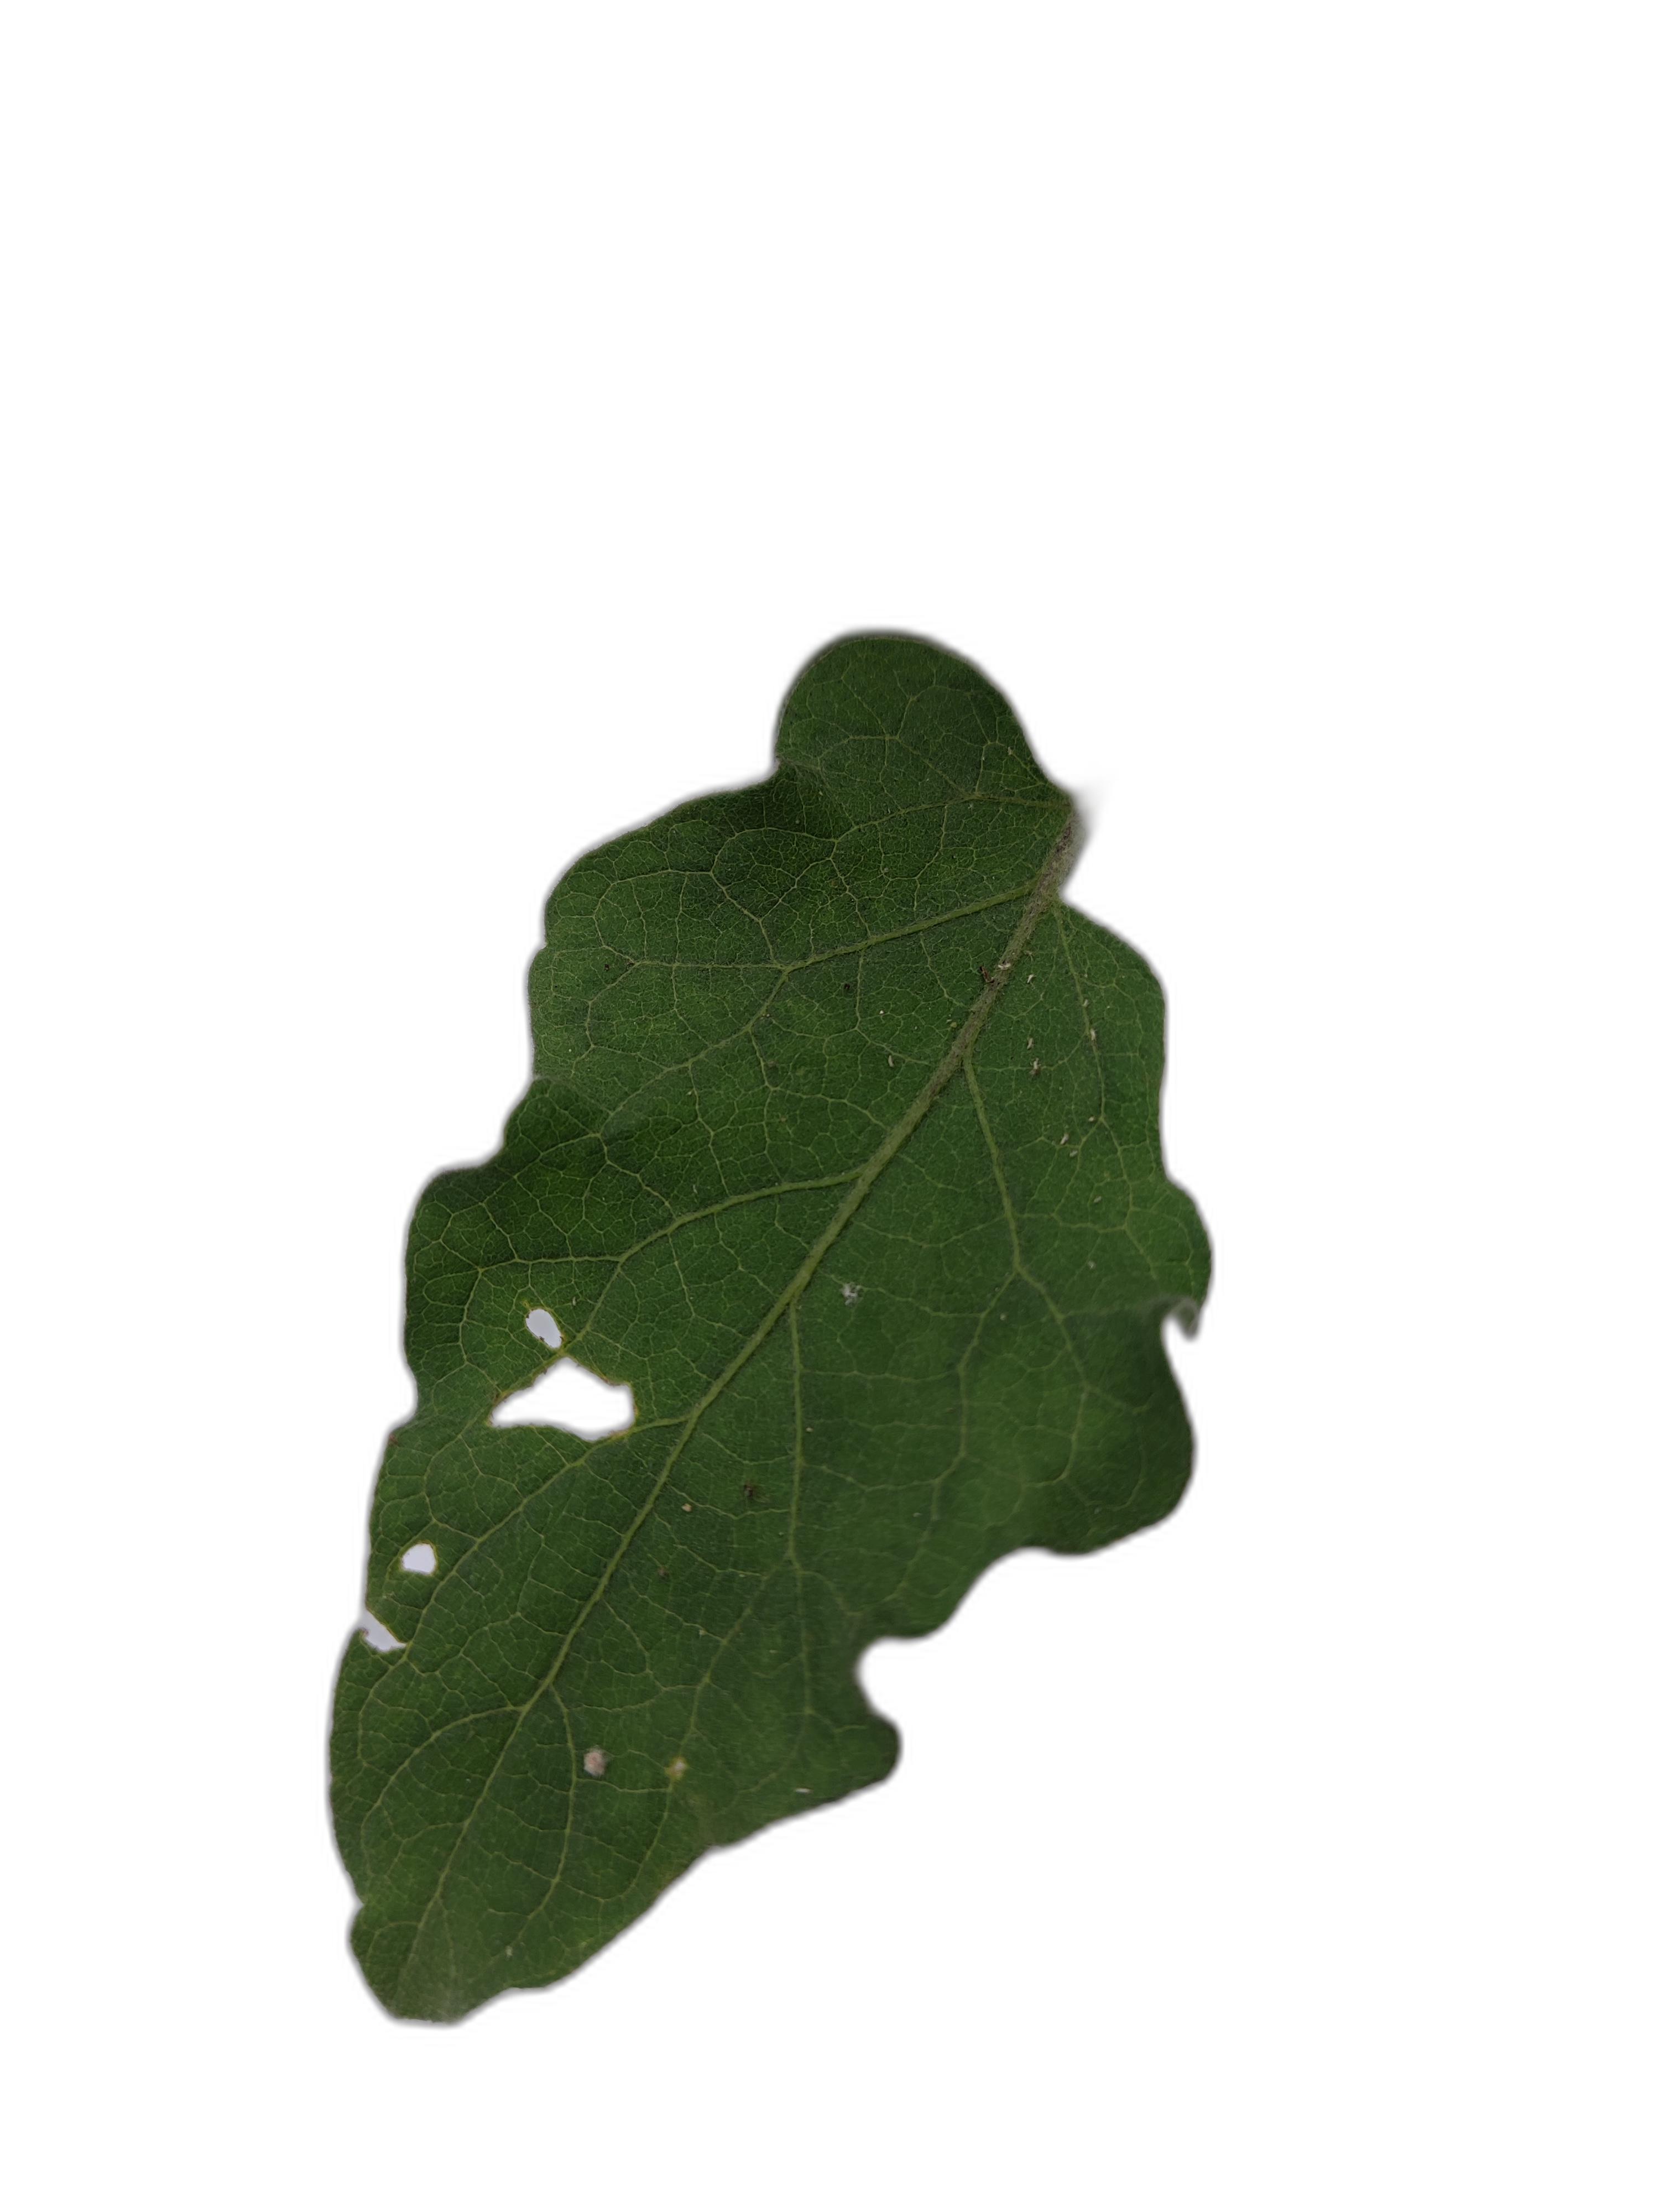
Label: Insect Pest Disease